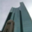
Label: skyscraper